West Street pedestrian bridges

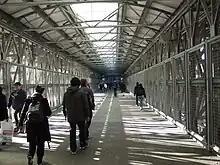
North Bridge, built 2003

The first Vesey Street Bridge, or North Bridge, connected the above-ground concourse of the former World Trade Center complex with the World Financial Center. Paralleling the nearby Vesey Street, it opened in 1984. It began at a point between 1 WTC and 6 WTC linking the upper levels of the Winter Garden Atrium. The grand marble staircase inside the Winter Garden pavilion provided access to the lower levels of the building and to the adjacent waterfront. The bridge was destroyed in the collapse of 1 WTC during the September 11 attacks in 2001.